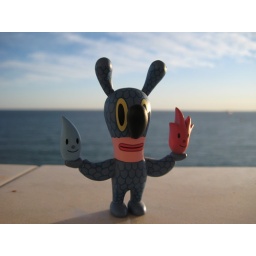
fire water in the beach